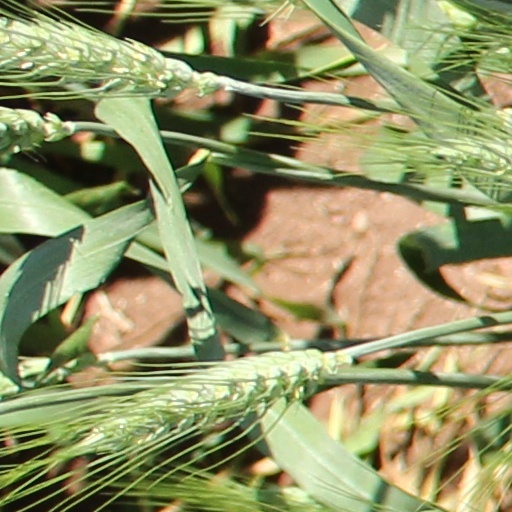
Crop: wheat